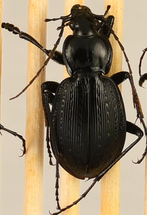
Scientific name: Carabus goryi
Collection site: Mountain Lake Biological Station NEON (MLBS), plot MLBS_009